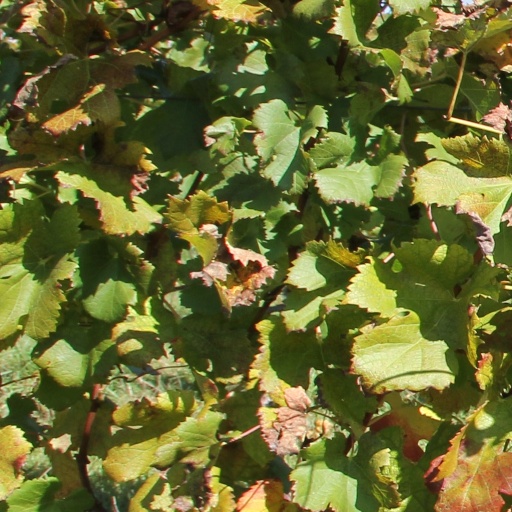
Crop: grape